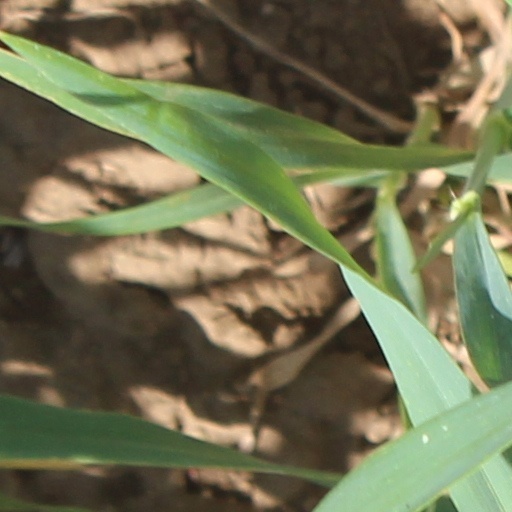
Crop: wheat